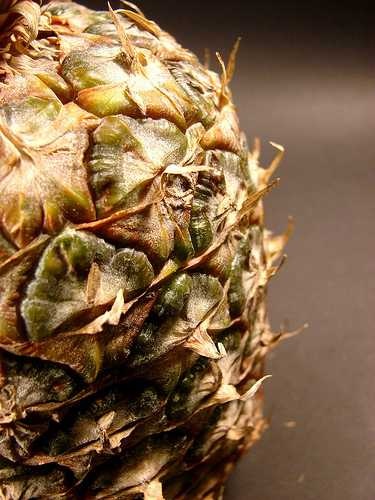
Label: Pineapple